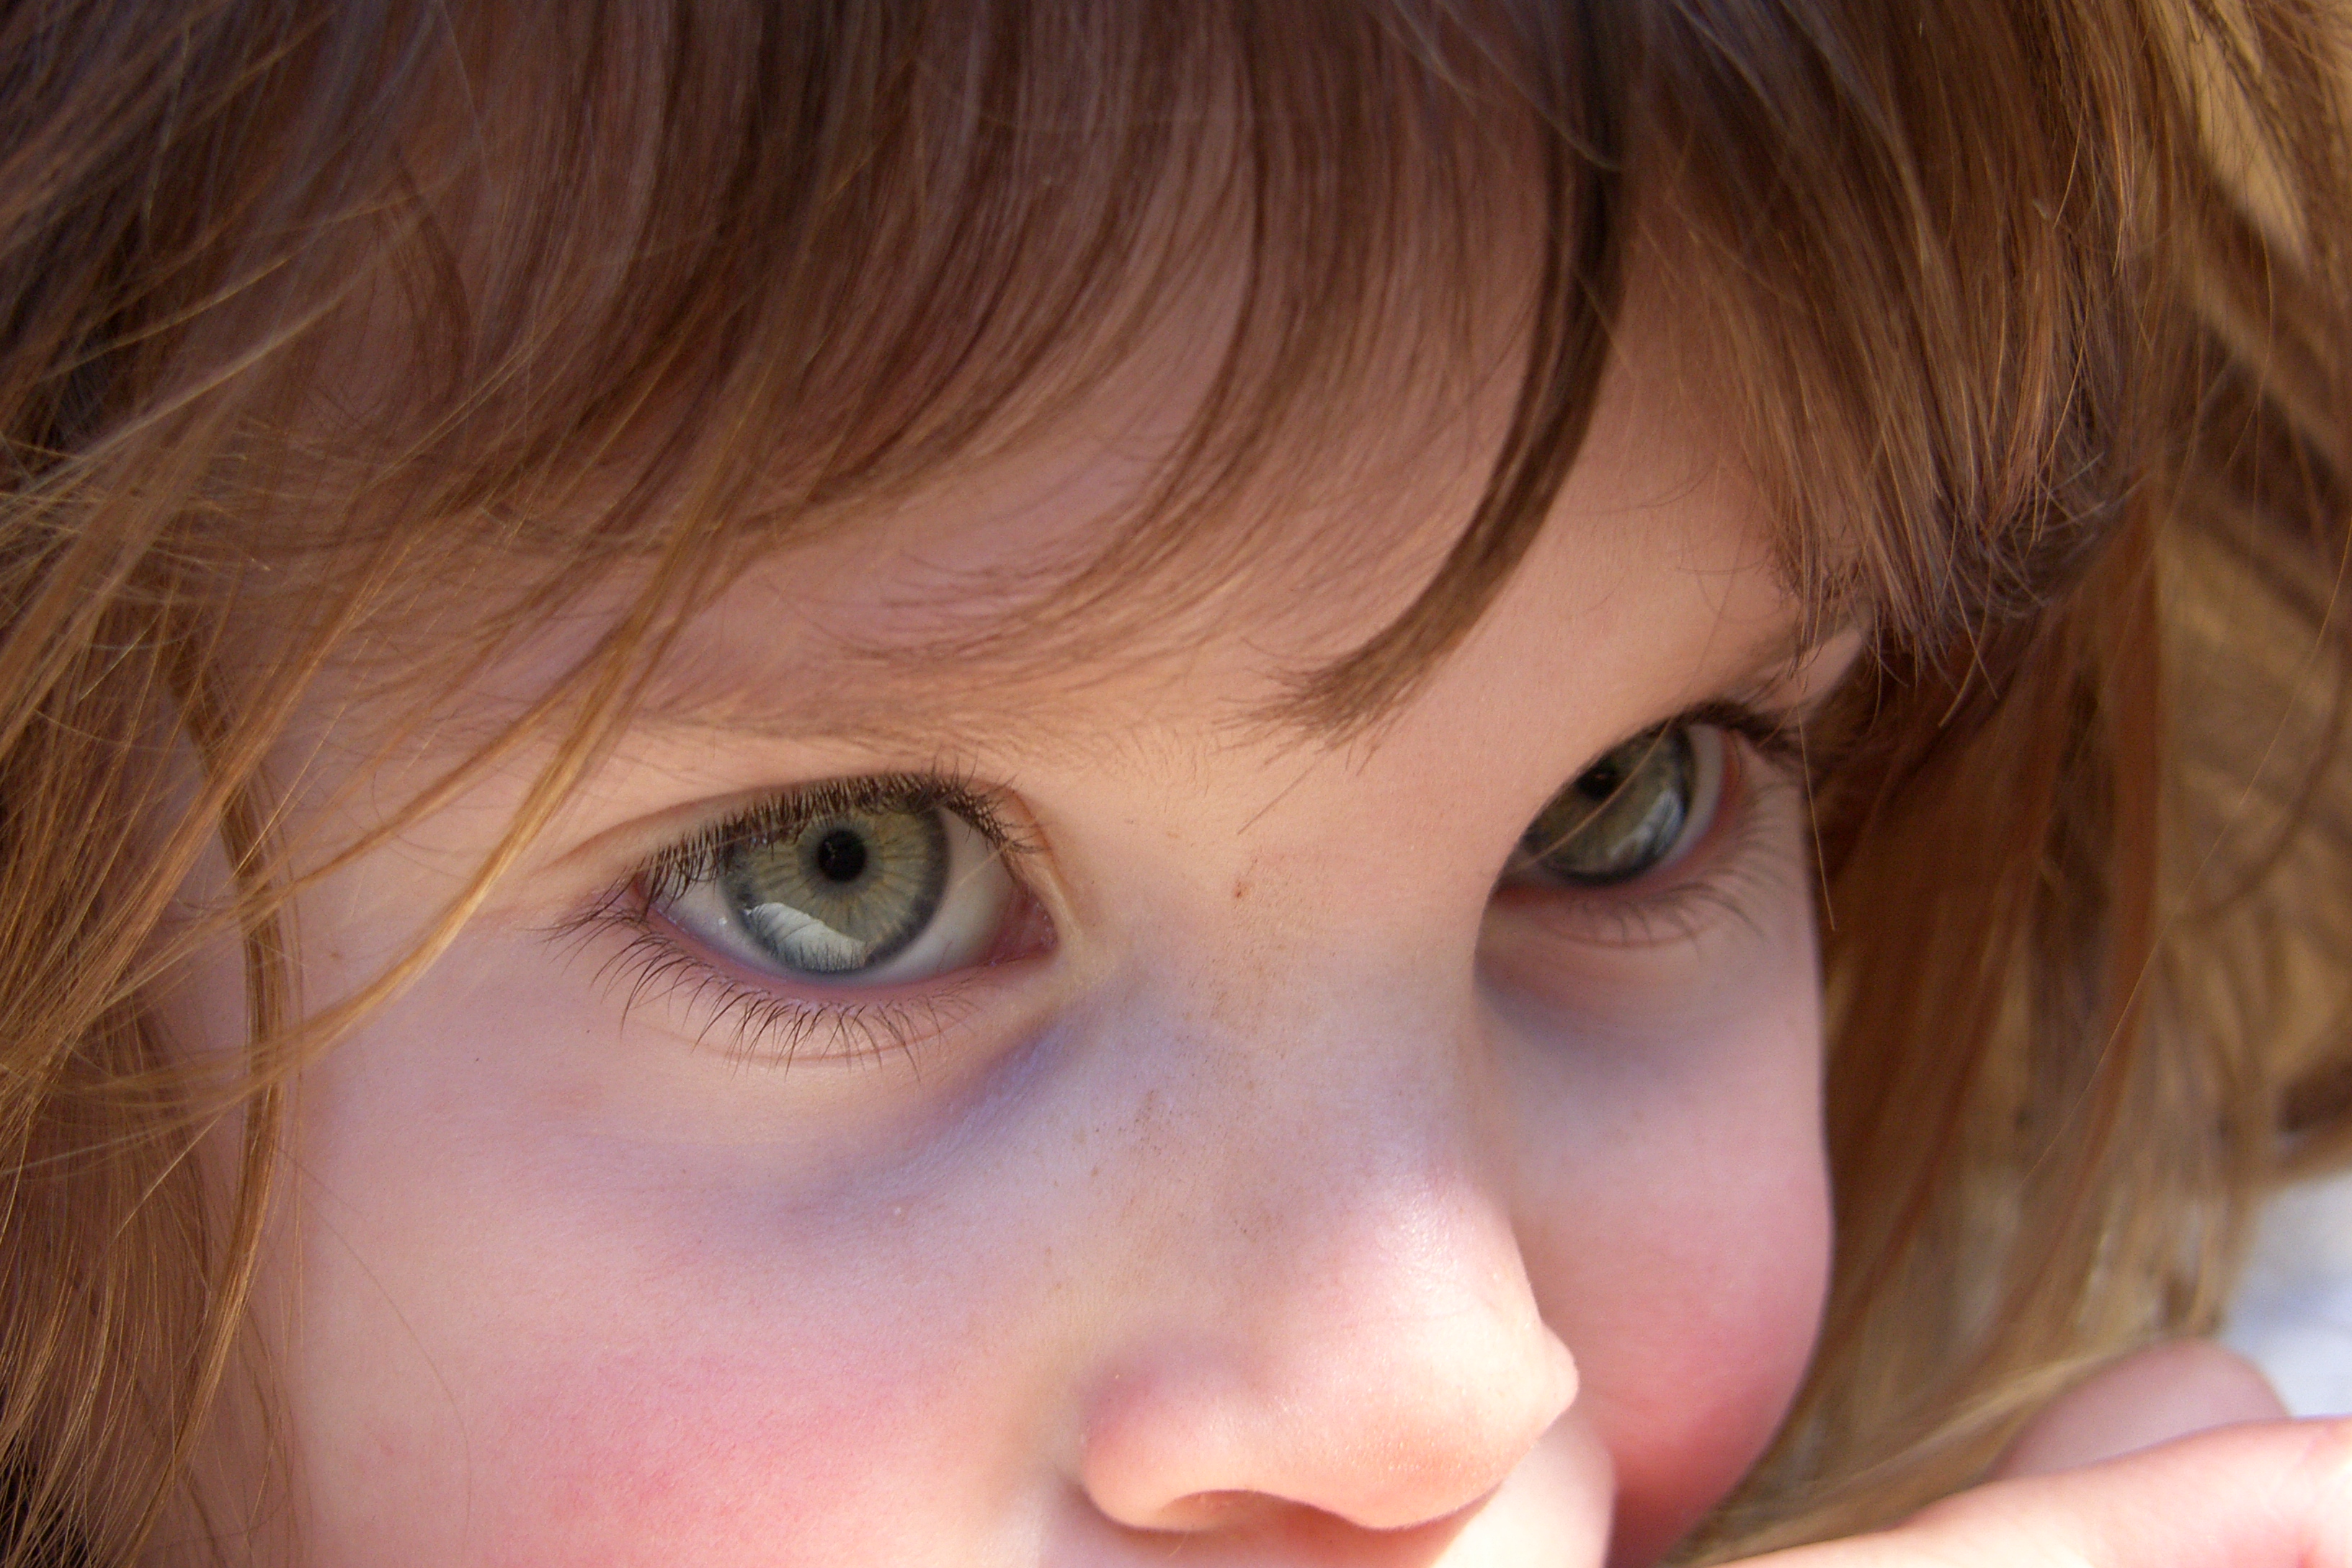
person, girl, hair, portrait, model, color, child, blue, facial expression, lip, hairstyle, smile, mouth, close up, human body, face, family, nose, friends, toddler, eye, head, skin, beauty, blond, organ, emotion, ggl1, samsungpro815, brown hair, portrait photography